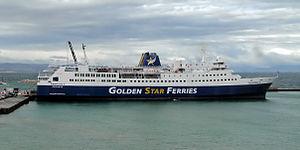
Le Superferry II de la Golden Star Ferries en Grèce
Un ferry, ferry-boat, transbordeur, traversier est un bateau ayant pour fonction principale de transporter des véhicules routiers ou ferroviaires avec leur chargement et leurs passagers dans des traversées maritimes.